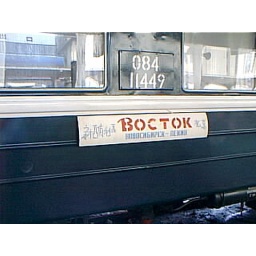
Car with &amp;quot;Vostok&amp;quot; train sign on my Trans-Siberian passenger train; somewhere in former Manchuria in early April 2000.